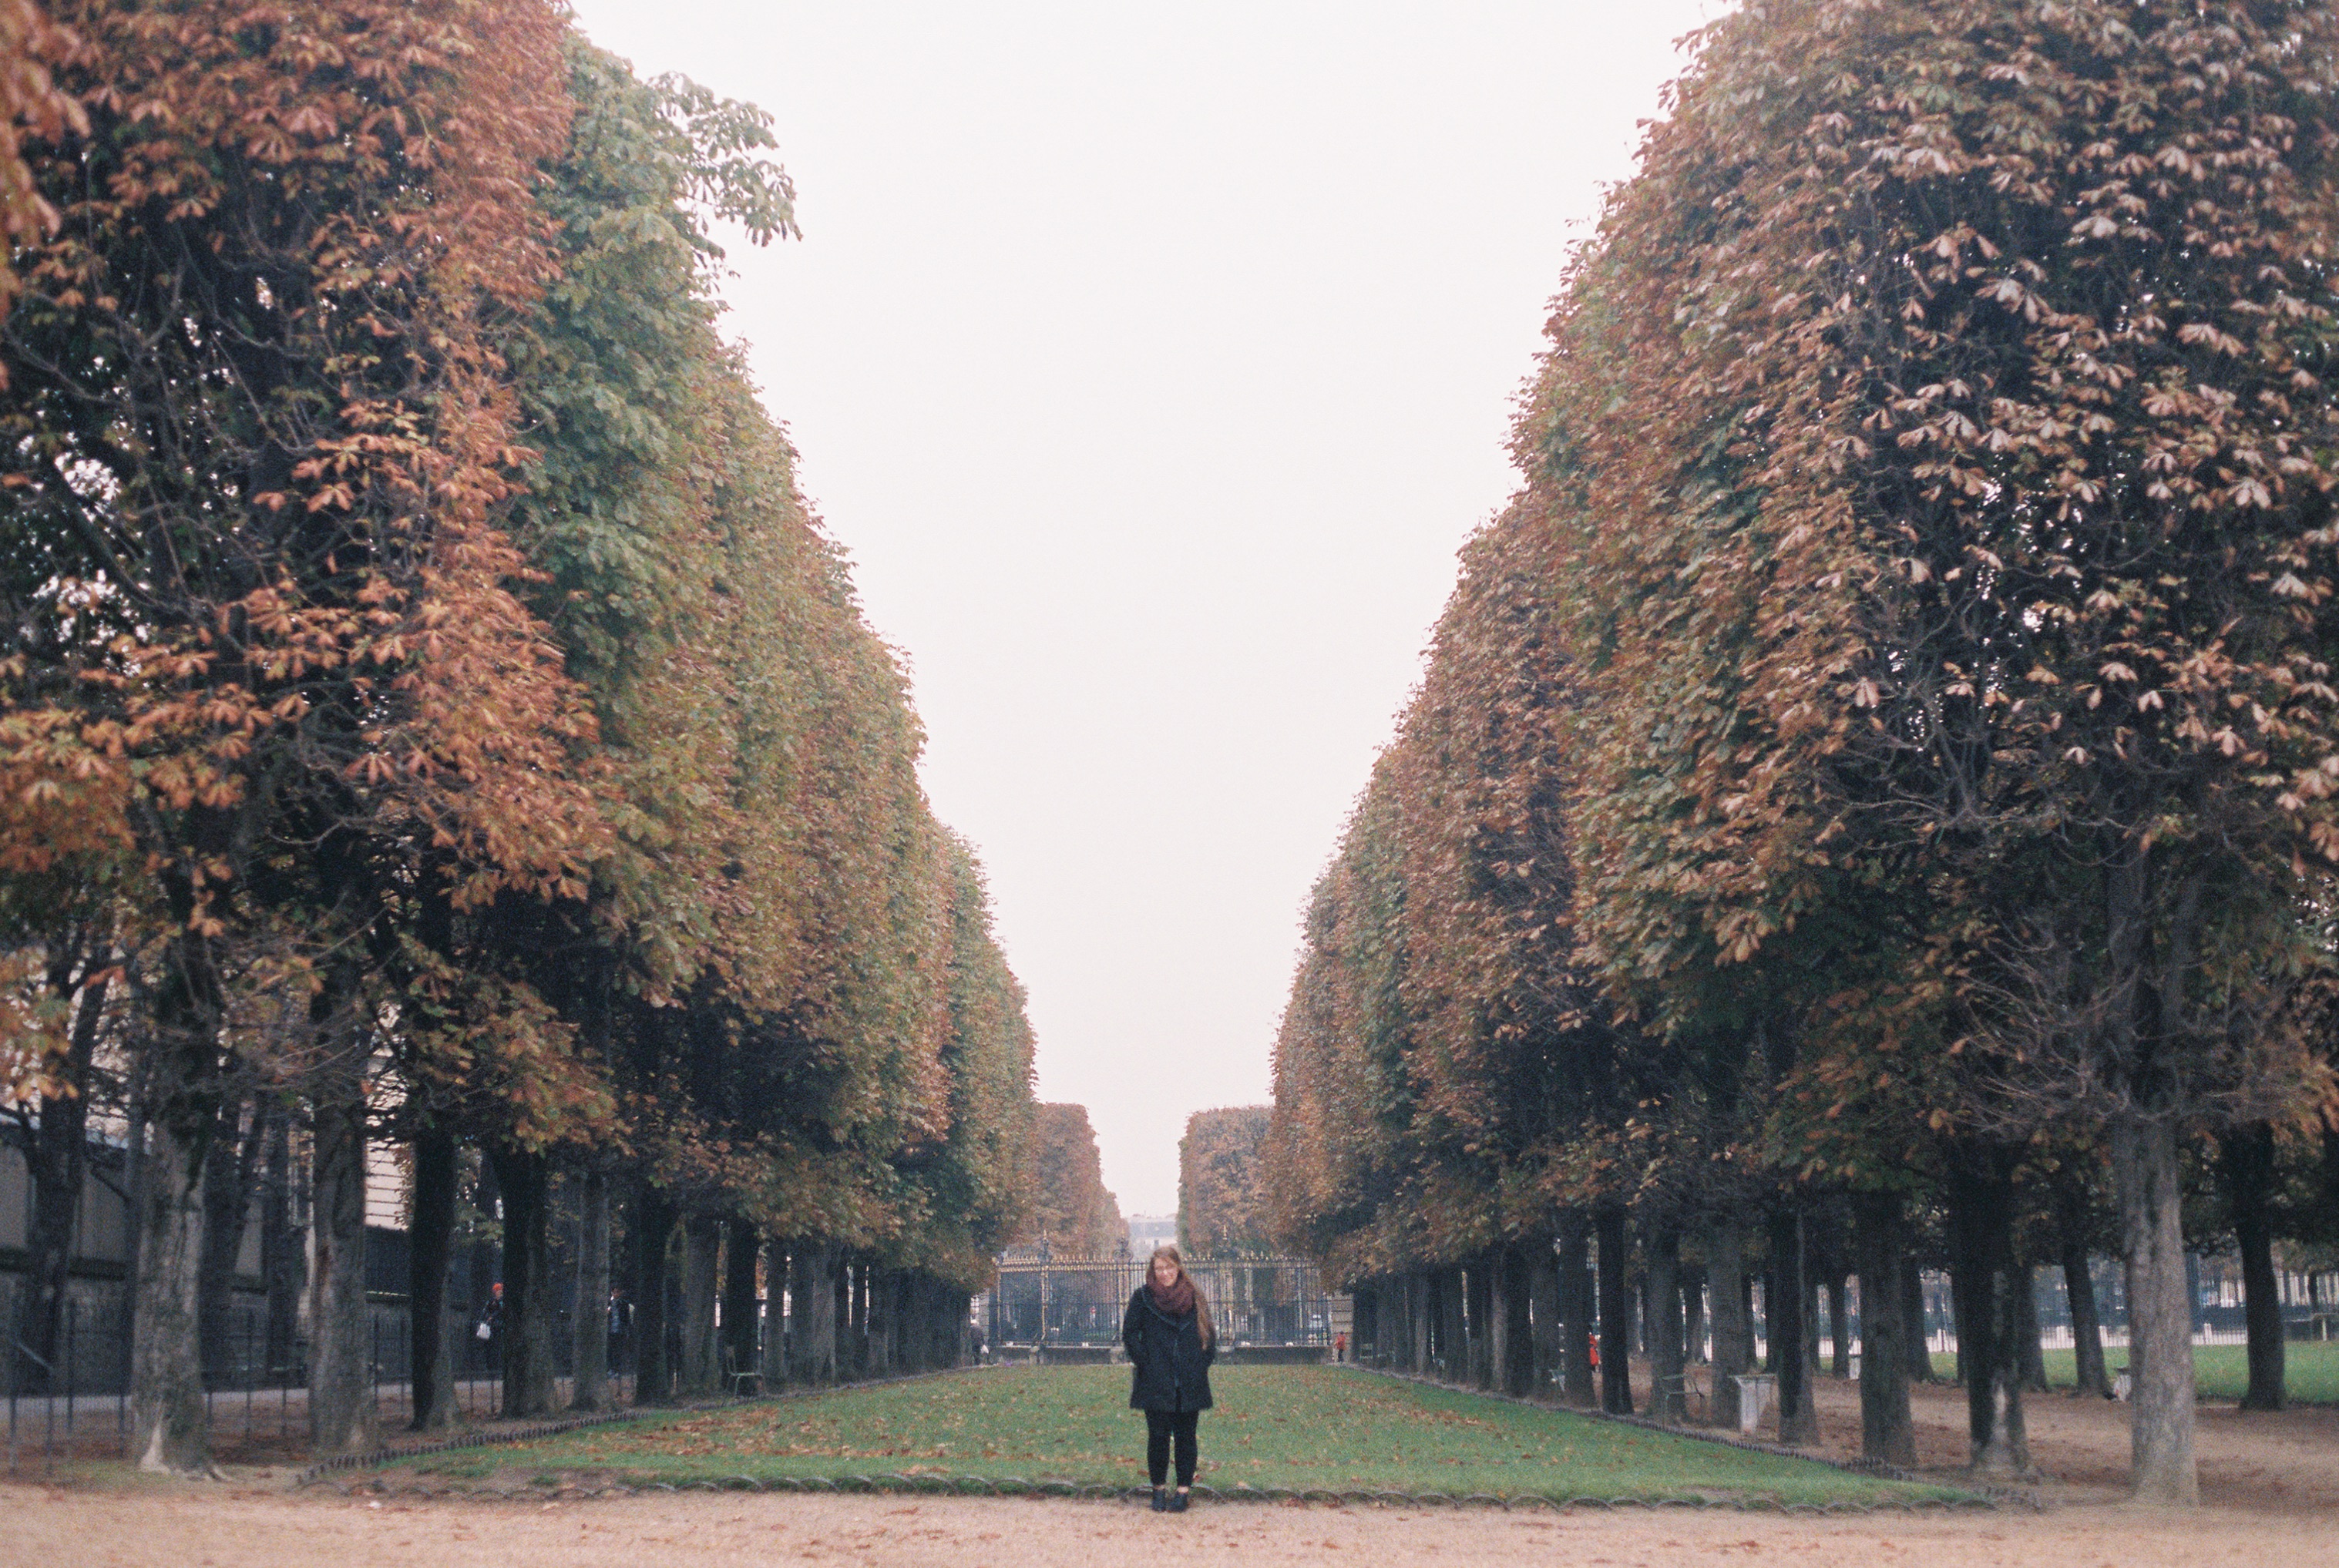
tree, plant, flower, autumn, rural area, woody plant